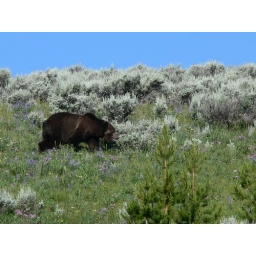
This bear crossed the road in front of me. One of the biggest bears i have seen this year.